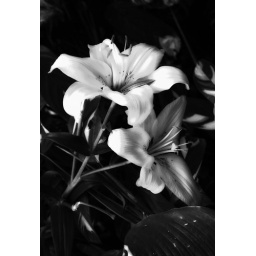
yellow flower in black and white